Neil Slater

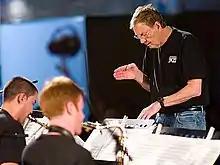
(L–R) Michel Machietto (alto sax), Isaac Lamar (tenor sax), Neil Slater conducting the One O'Clock Lab Band at the Umbria Jazz Festival, July 18, 2008

Kenneth Neil Slater (born July 31, 1931) is an American educator, composer, and pianist. In 2008, he retired as professor emeritus. He has composed over 80 works for jazz ensemble and has written for symphony, chamber groups, a cappella choir, opera, and musical theatre.